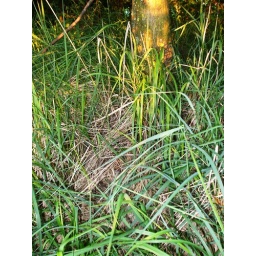
Found in tree line at a field edge